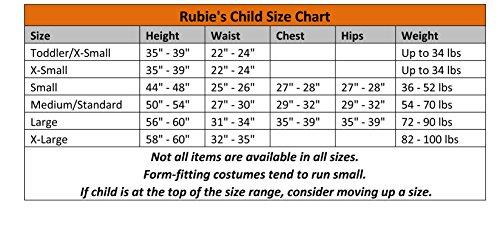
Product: Rubie's Child's Glittery Blue Butterfly Costume, Medium
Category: Toys & Games | Dress Up & Pretend Play | Costumes
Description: Costume dress, butterfly wings, and antennae headband.
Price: $25.42
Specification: ProductDimensions:13x1x16inches|ItemWeight:11.4ounces|ShippingWeight:11.4ounces(Viewshippingratesandpolicies)|DomesticShipping:ItemcanbeshippedwithinU.S.|InternationalShipping:ThisitemcanbeshippedtoselectcountriesoutsideoftheU.S.LearnMore|ASIN:B01N80PS4N|Itemmodelnumber:630946|Manufacturerrecommendedage:5-7years